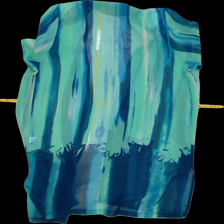
View: back
Type: Blouse
Category: Ladies
Brand: Not Applicable
Colors: Green, Blue
Material: 100% polyester
Pattern: Striped
Cut: Long, Loose
Size: 44
Season: Summer
Trend: No trend
Stains: No
Price range: 50-100
Recommended usage: Reuse